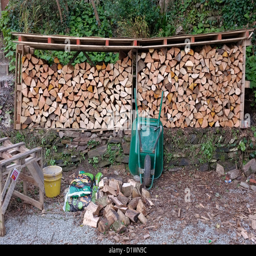
chopped , stacked wood with pallets used to build a cover